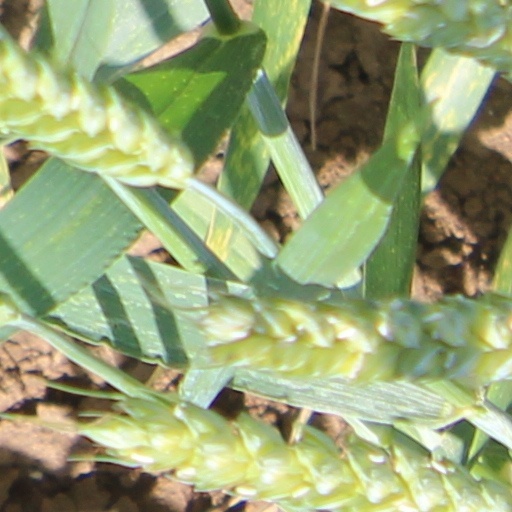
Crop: wheat